Tang Ancestral Hall (Ha Tsuen)

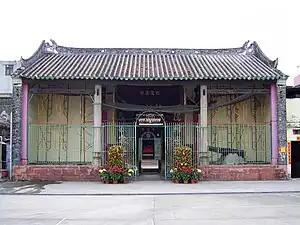
Tang Ancestral Hall in Ha Tsuen.

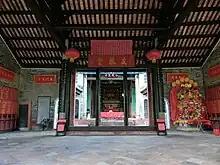
Interior of Tang Ancestral Hall.

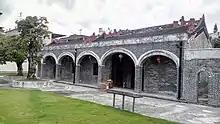
Yau Kung School, part of the Tang Ancestral Hall compound.

Tang Ancestral Hall, also known as Yau Kung Tong is an ancestral hall of the Tang Clan, located in Ha Tsuen Shi, in Ha Tsuen, Yuen Long District, Hong Kong. it is a declared monument.